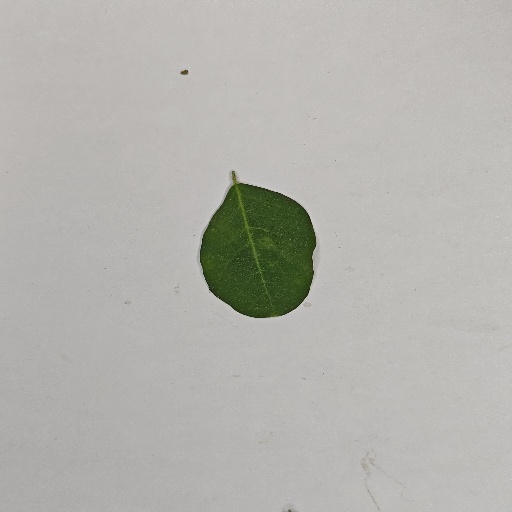
Species: Sojina
Leaf condition: Healthy Leaf